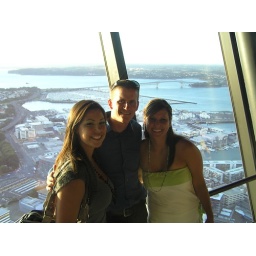
Atop sky tower with Jackie and Nadia during orientation week, in the back you can see the auckland harbor bridge